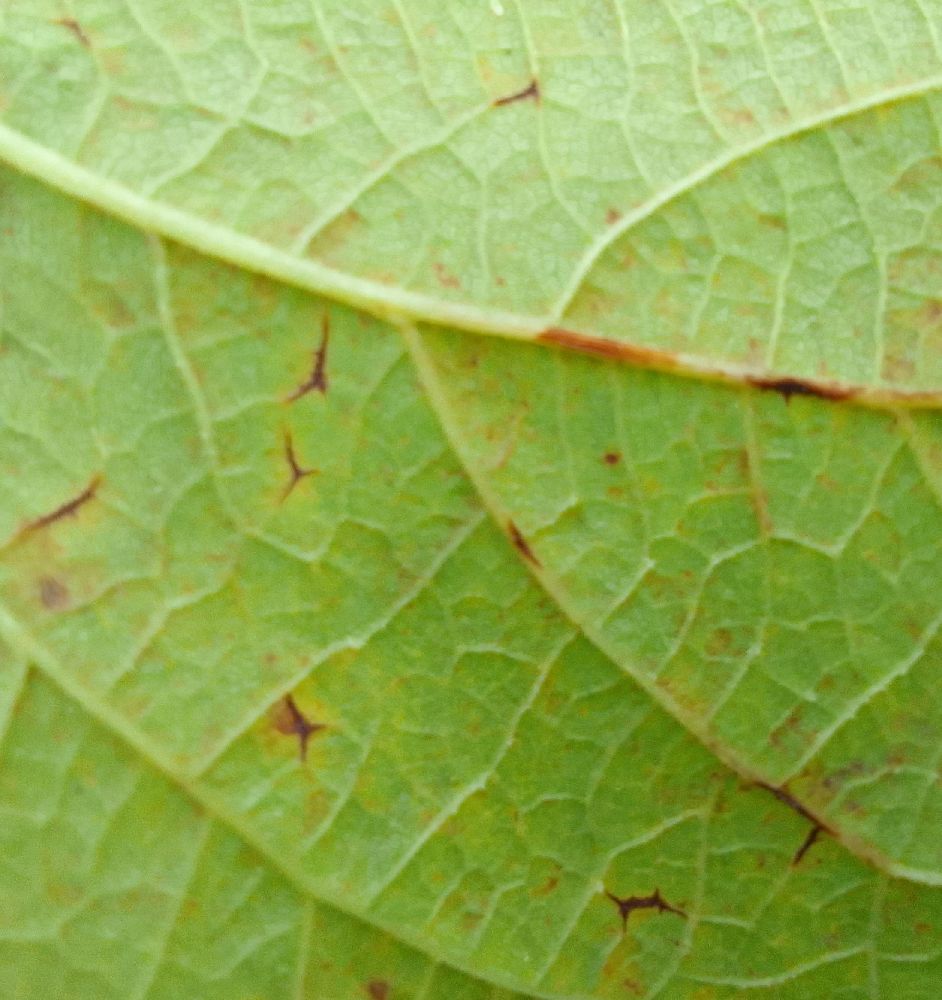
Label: anthracnose